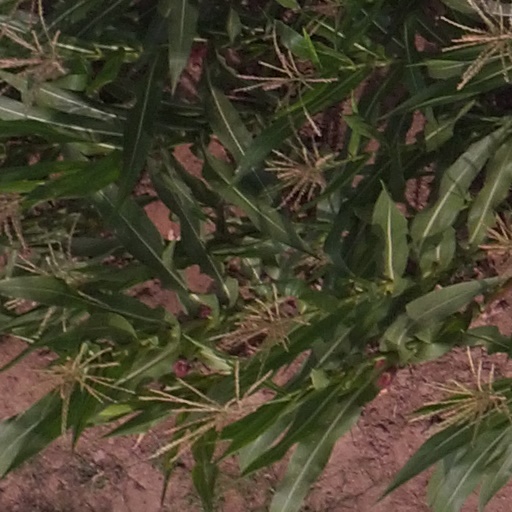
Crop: maize; corn